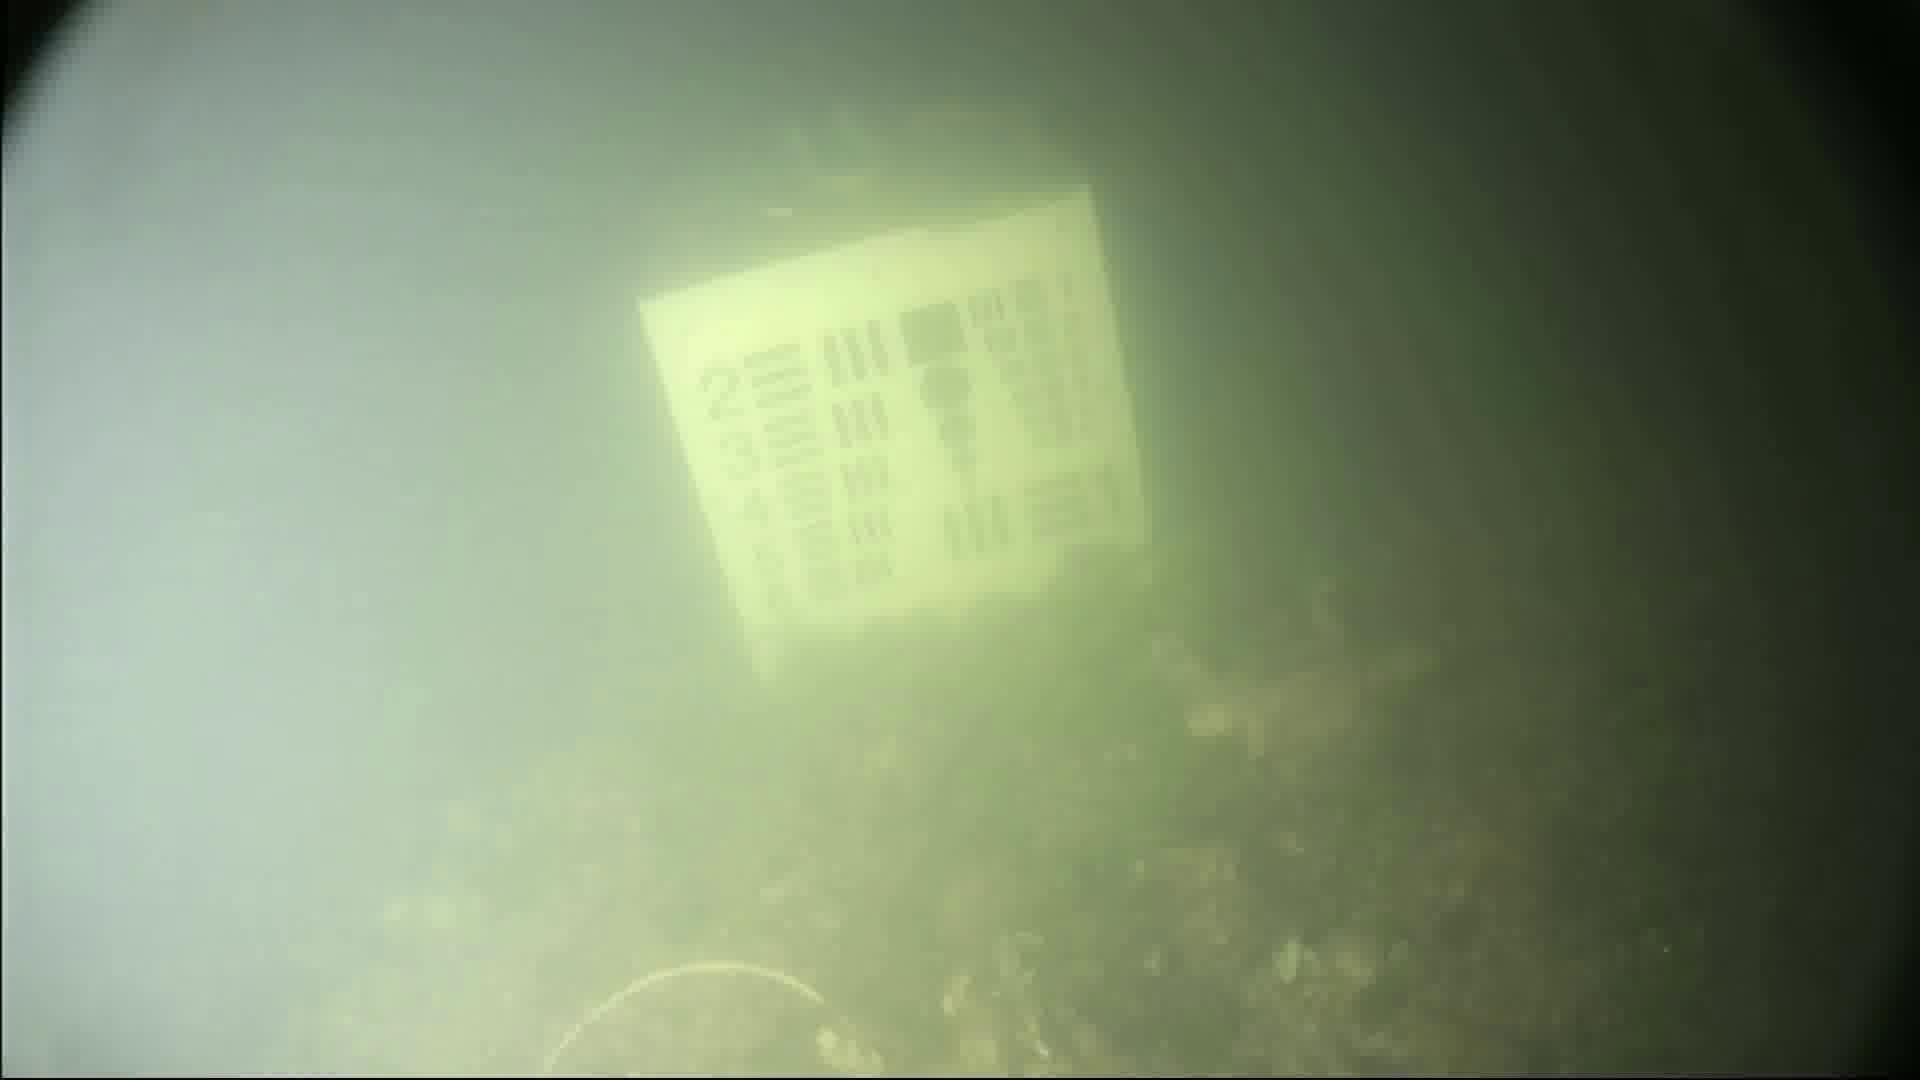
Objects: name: crab